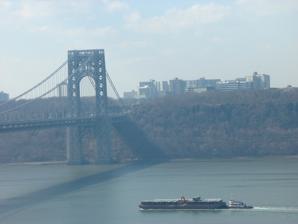
Building: Redbird Reef
Country: Unknown
Year built: 2001
Artificial reef located in the Atlantic Ocean Retired Redbird subway cars pass under the George Washington Bridge on the way to being sunk. Location of Redbird Reef Redbird Reef is an artificial reef located in the Atlantic Ocean , off the coast of Slaughter Beach , Delaware , 16 miles (25.7 km) east of the Indian River Inlet . Established by the Maryland Reef Initiative in 2001, this reef covers 1.3 square nautical miles of ocean floor and is located 80 feet (24.4 m) below the surface. The reef comprises 714 Redbird ( R26 – R36 series) New York City Subway cars dumped by Weeks Marine , 86 retired tanks and armored personnel carriers , eight tugboats and barges , and 3,000 tons of ballasted truck tires. From 2001 to 2008, within the vicinity of the reef, the amount of marine food per square foot has increased 400 times. The site is the most visited reef site off Delaware 's coast, receiving more than 10,000 fishing parties annually, and is home to numerous marine species, including black sea bass , flounder , blue mussels , sponges , barnacles , and coral . Also, tuna and mackerel hunt at the reef. The site has become so popular that fishermen steal from each other, and other states apply for the next subway cars to be dumped in their waters. See also Ecology portal Marine biology Temple Reef References